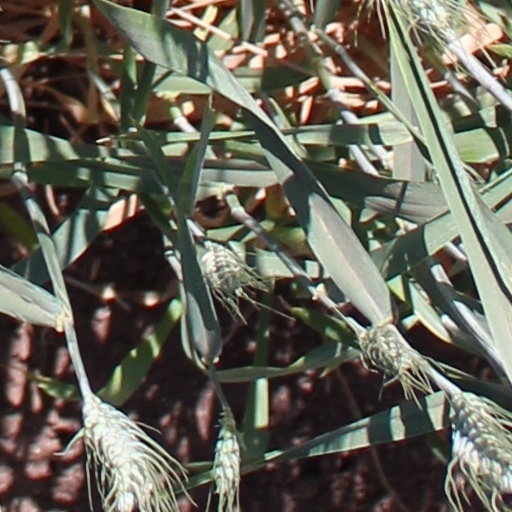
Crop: wheat